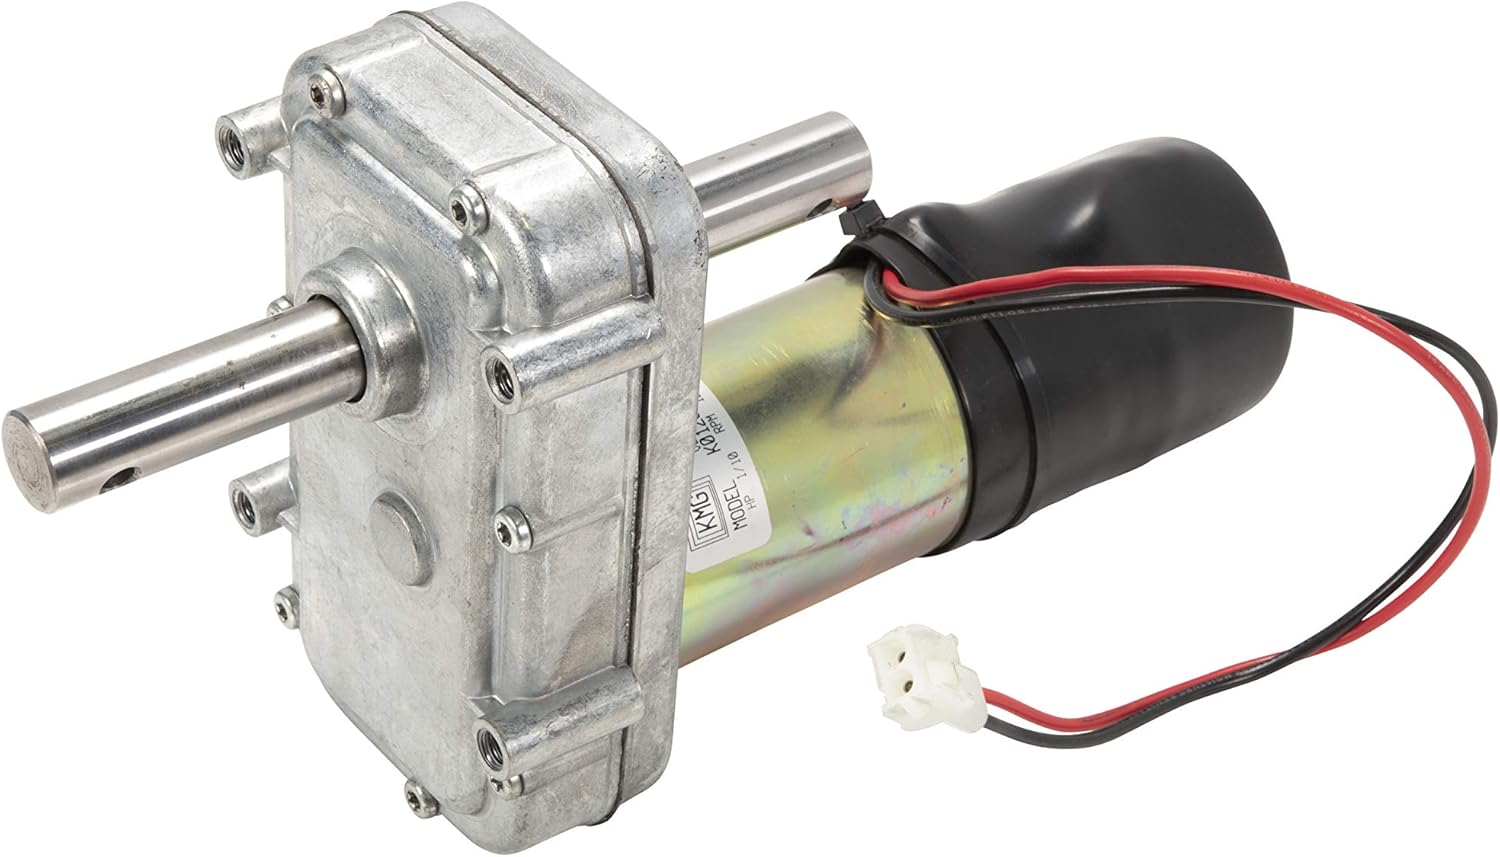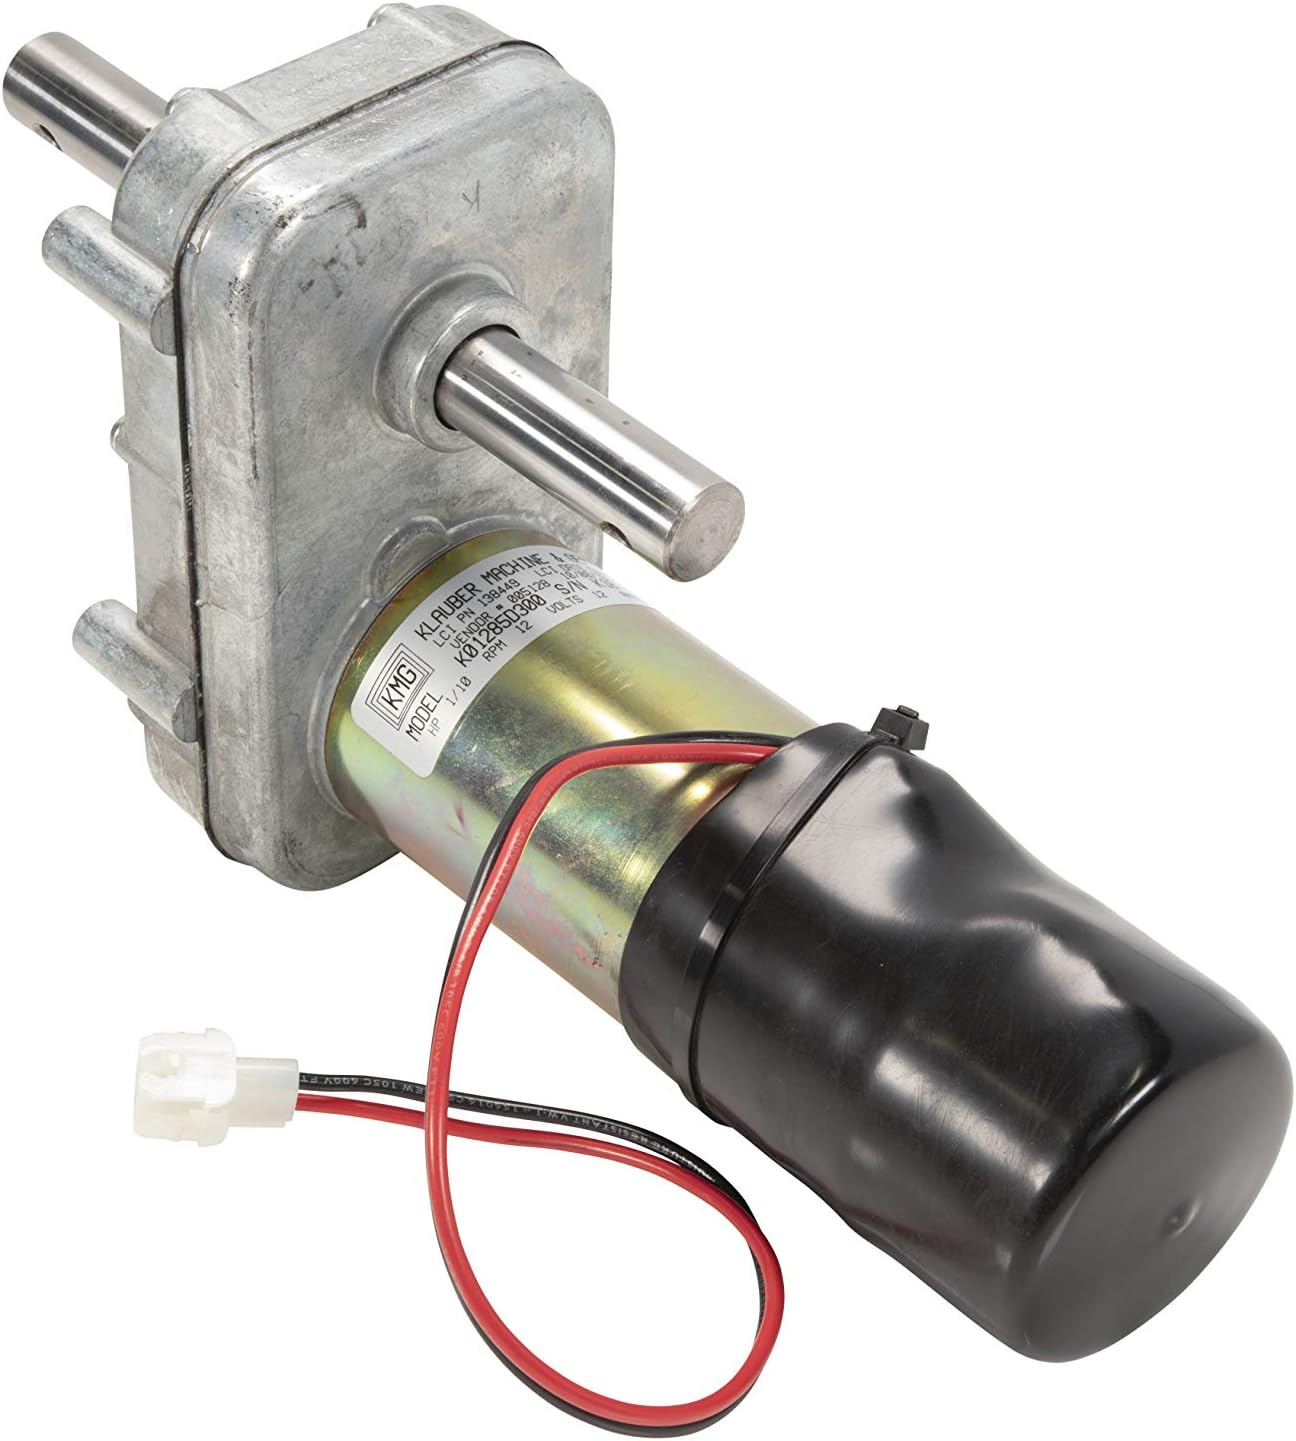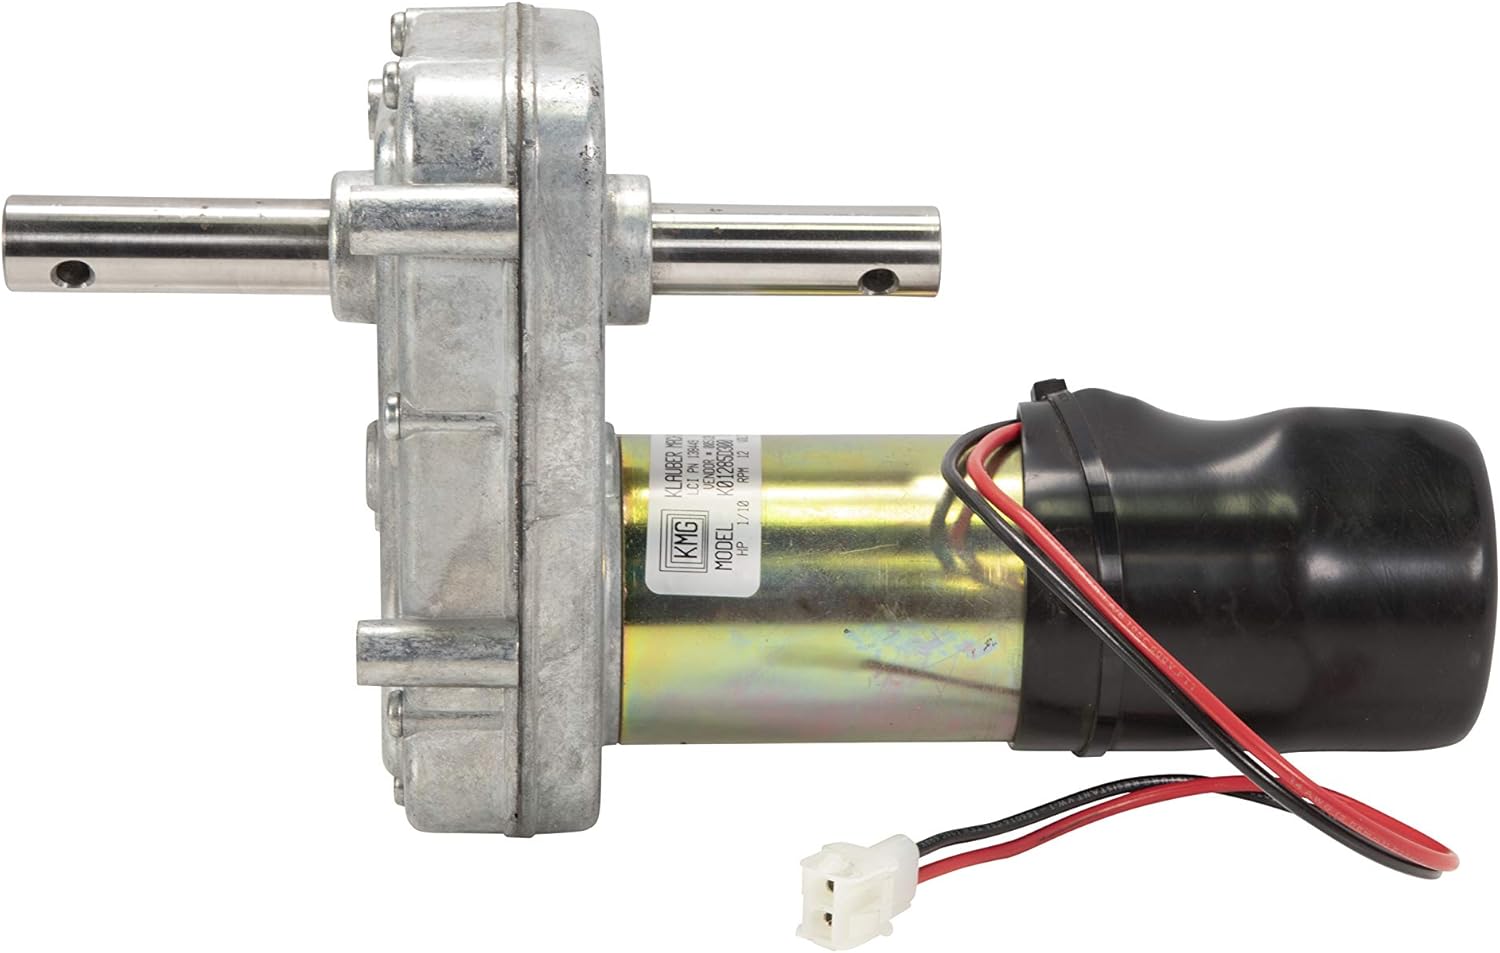
Lippert 138449 Klauber D-300 RV Slide-Out Motor (3/4 inches Drive)
Category: Automotive
Nobody wants to sit at home, missing a fun weekend of camping, because their RV equipment isn’t functioning like it should. That’s why at Lippert™, we help you take the guesswork out of replacement parts by providing direct replacement components that will get your rig up and running like usual.Our replacement Klauber motor will help you get your RV's Through Frame slide-out back in business. As an exact-match part, this motor assembly installs just like your original equipment with no assembly required.This is a replacement, D-300 Klauber motor assembly for Through Frame RV slide-outs. Please reference your owner's manual before purchase to ensure compatibility.Whether you’re on the road or on the water, Lippert supplies a broad array of premium RV, towing, and marine products designed to enhance all of your recreational pursuits. Our team is committed to always thinking about your next journey — pushing the possibilities of our products and services, all to better your time spent outdoors, whenever, wherever, for years to come.
Features: Replacement D-300 Klauber motor assembly | Used for Through Frame slide-out | Easy, DIY installation | 12V DC | 12 RPMs | 30 amps | 3/4" drive | Compatible with 2 x 2, 2.5 x 2.5, 2 x 3 & 3 x 3 Through Frame slide-outs